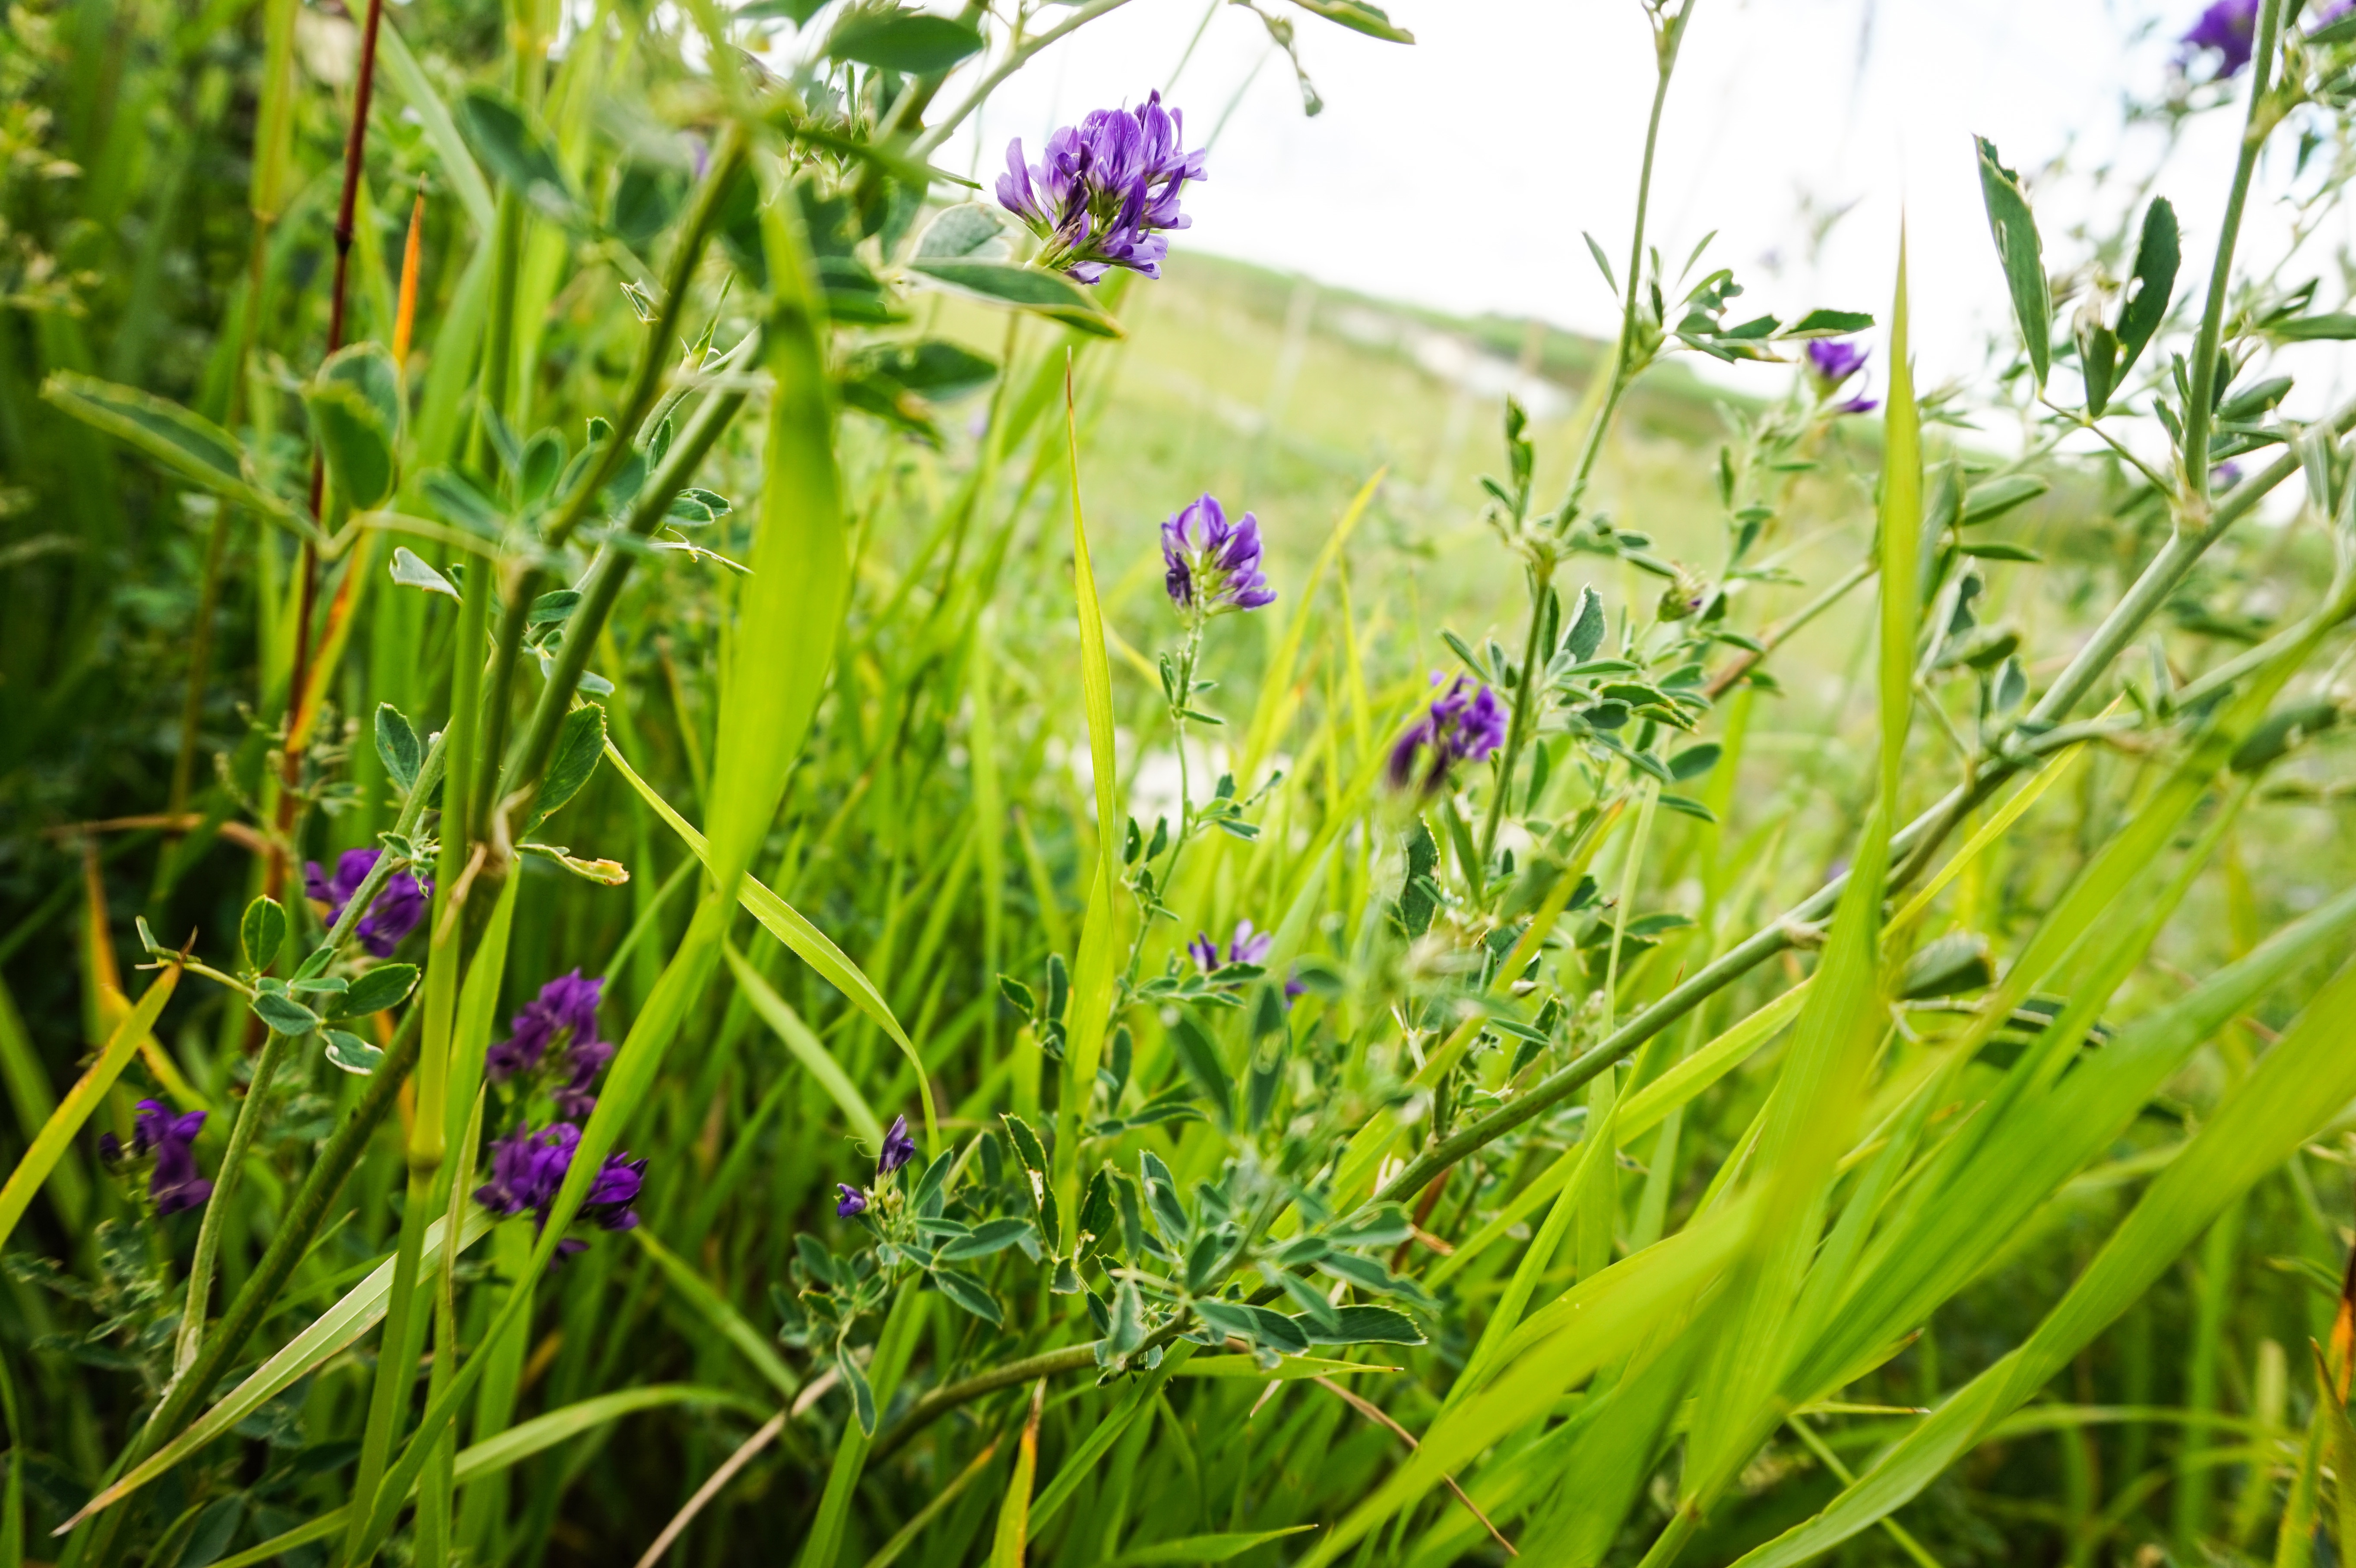
grass, plant, field, lawn, meadow, prairie, flower, green, herb, botany, flora, wildflower, grassland, habitat, ecosystem, flowering plant, natural environment, grass family, land plant